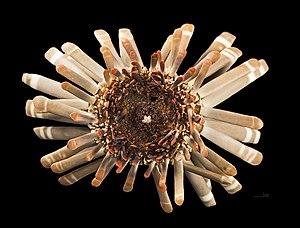
L’oursin crayon est une espèce d'oursin tropical de la famille des Echinometridae, caractérisé par ses piquants très épais et ses couleurs vives.